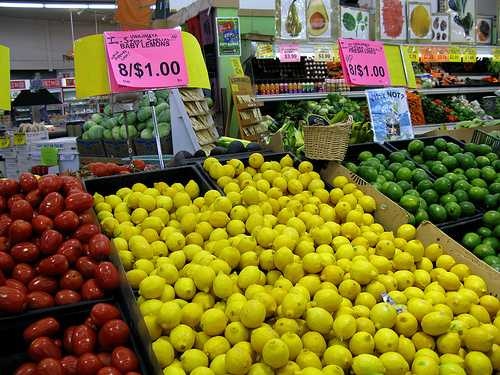
Label: Lemon